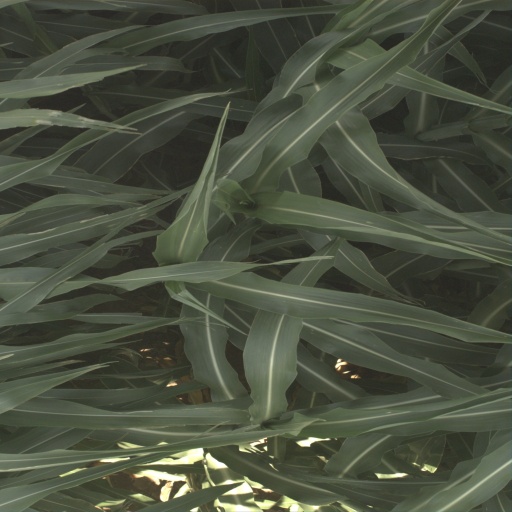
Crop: sorghum